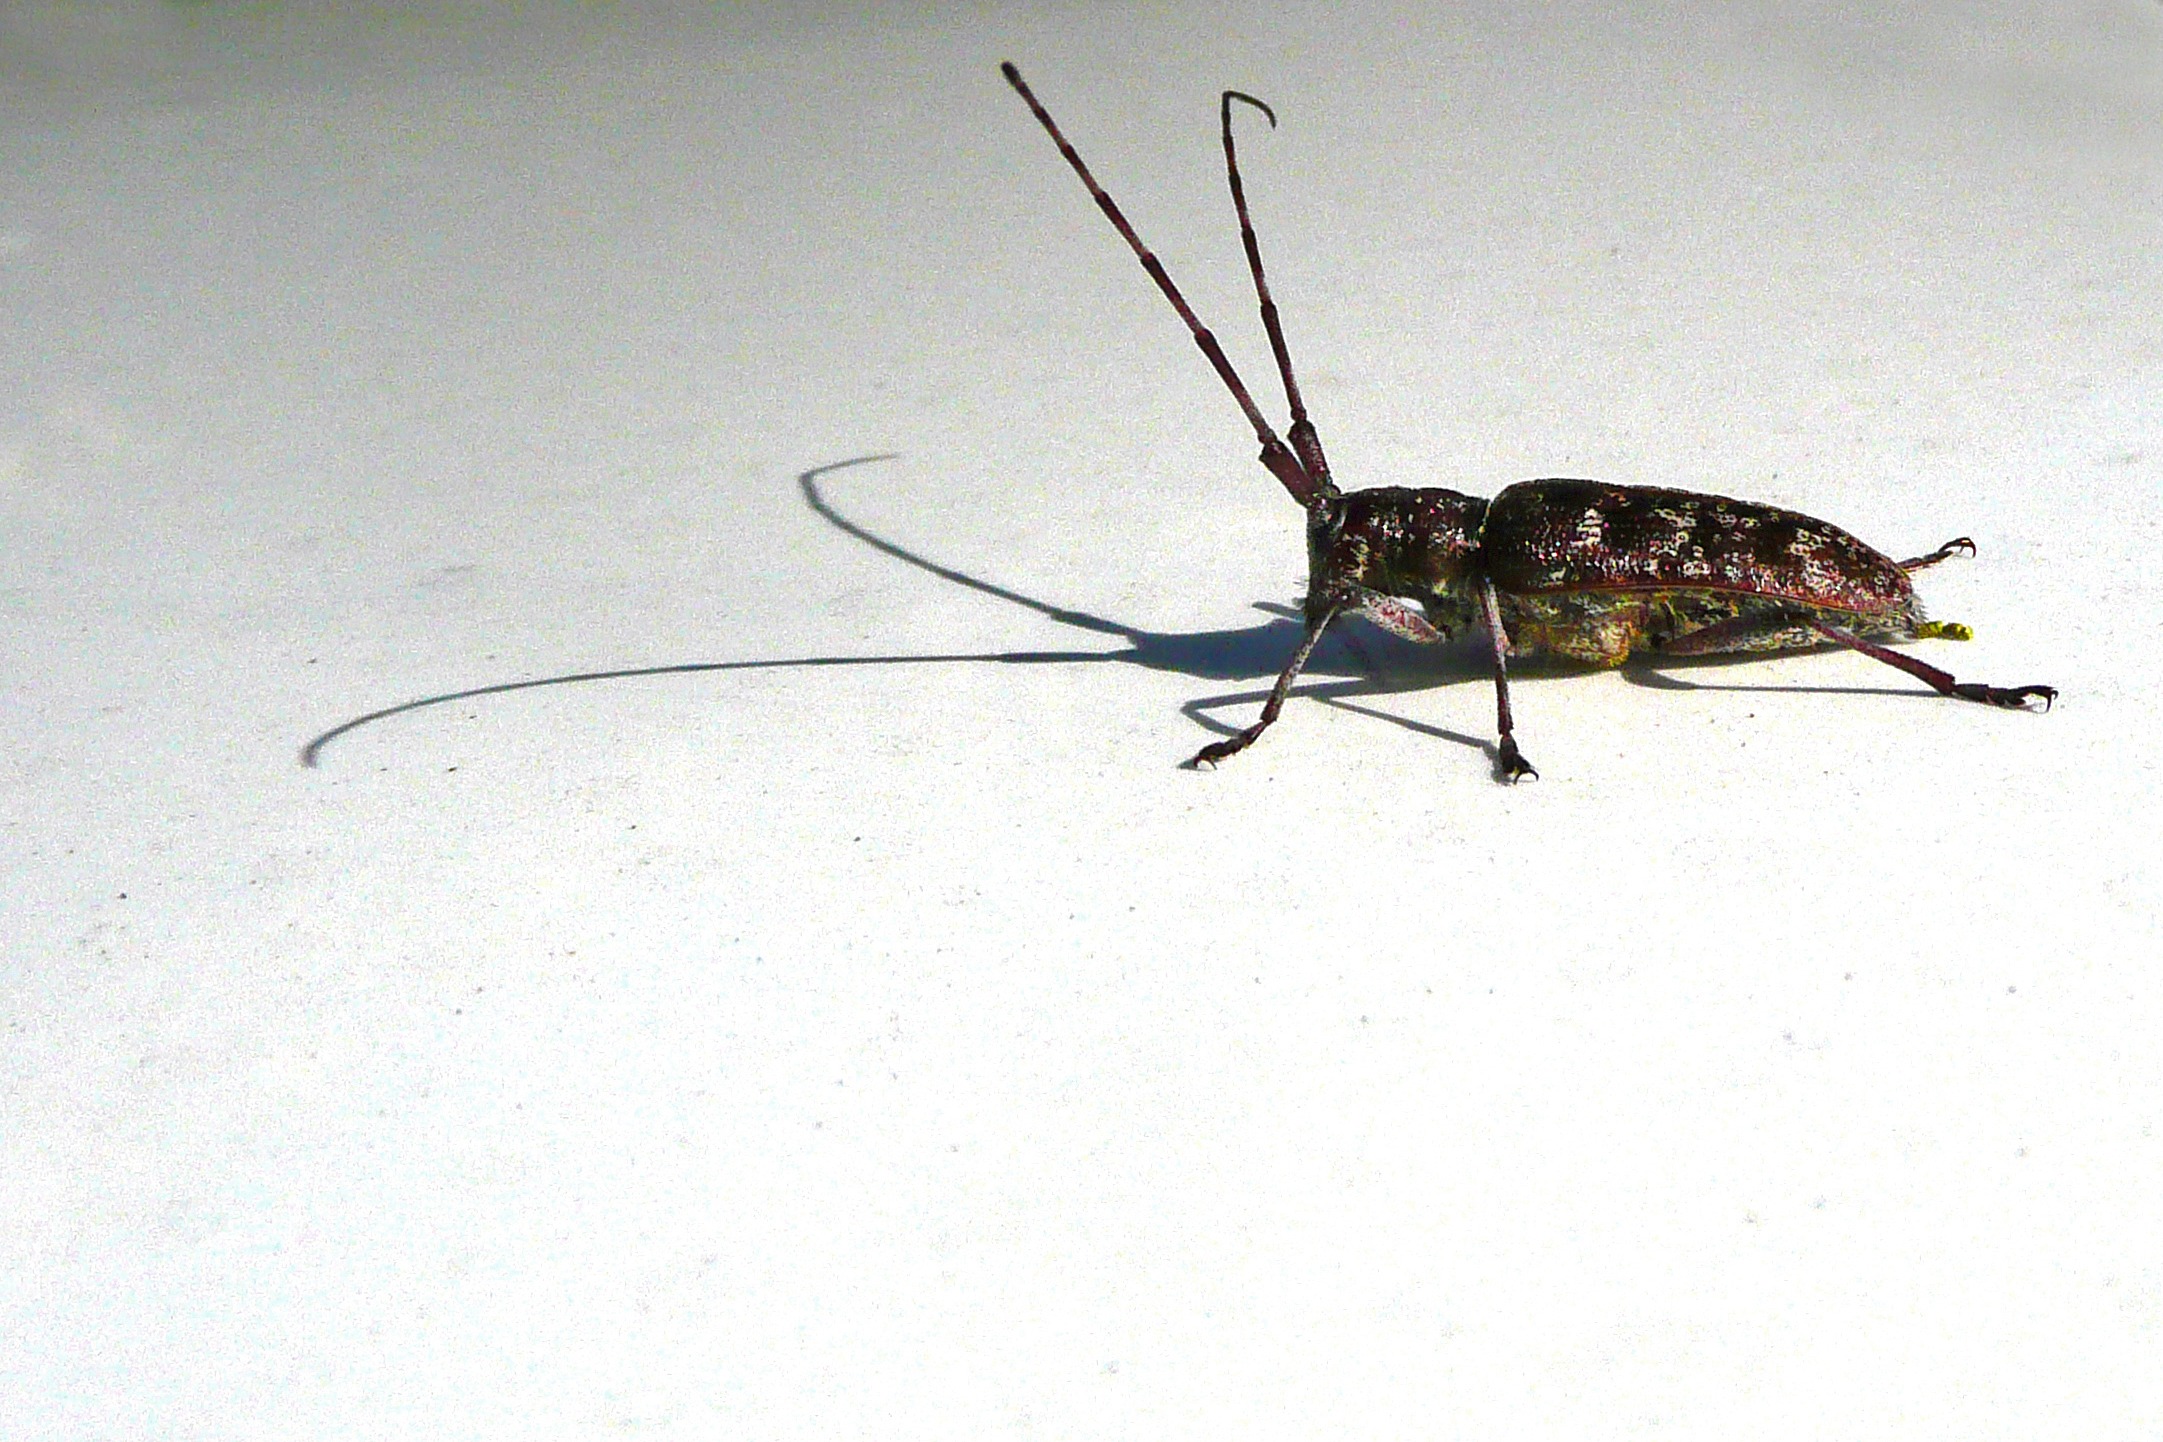
nature, antenna, insect, shadow, bug, fauna, invertebrate, cricket, wings, pest, locust, antennae, macro photography, arthropod, cricket like insect